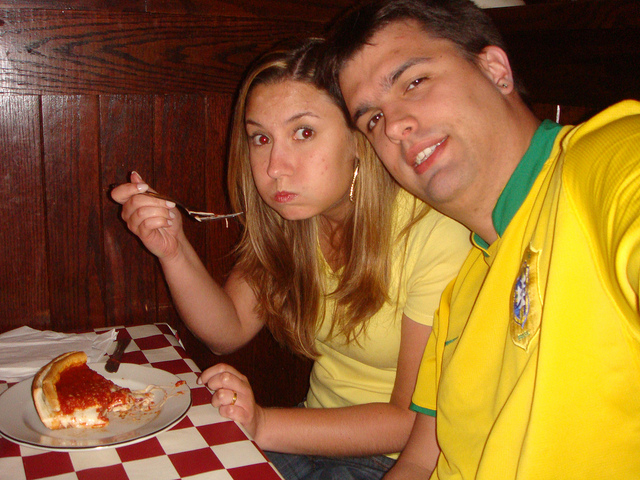
user: Given an image and a question. Answer the question in a short answer. Question: In what year was this food item first created? Short Answer:
assistant: 1889